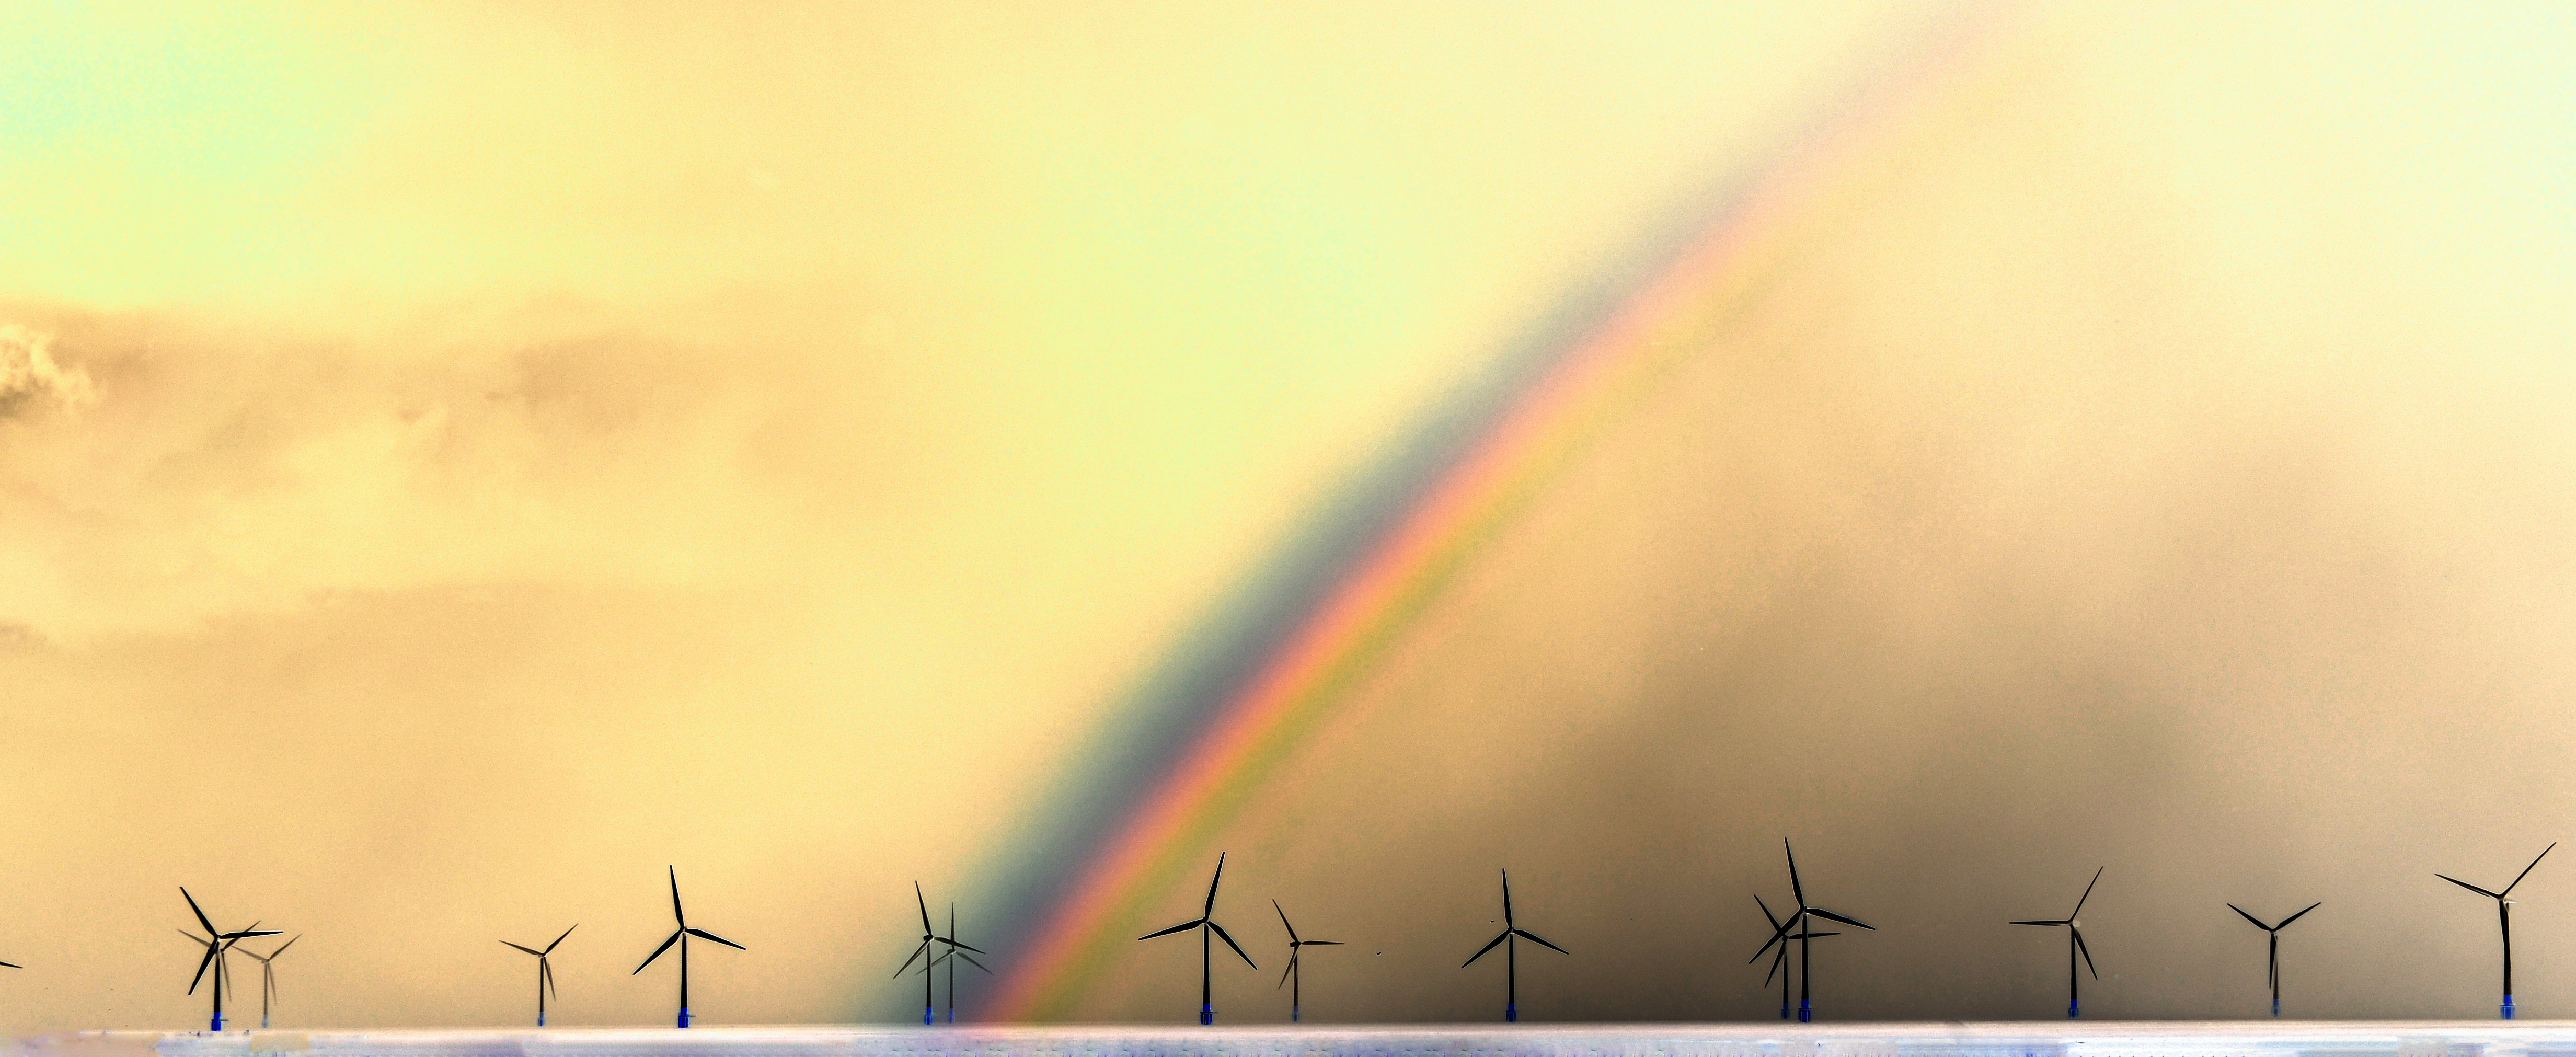
sea, cloud, sky, sunlight, morning, atmosphere, line, nikon, rainbow, windfarm, sigma, d7000, turbines, greatyarmouth, offshore, scrobysands, meteorological phenomenon, atmospheric phenomenon, atmosphere of earth